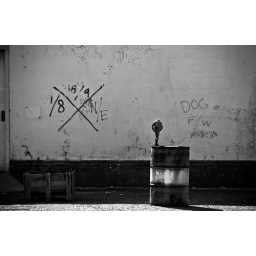
The FEMA workers would note any animals they found in homes or buildings